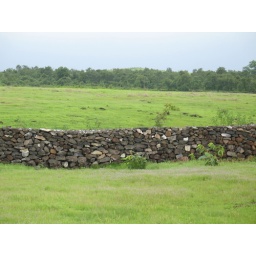
Stone wall in a pasture at Shahpur, Maharashtra.